Late Nite News with Loyiso Gola

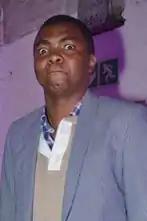
Gola in 2011

"LNN" is anchored by Gola, who was born in the Cape Town township of Gugulethu in 1983, and directed by Kagiso Lediga, who was born in the Pretoria township of Atteridgeville in 1978. The show is produced by Tamsin Andersson.